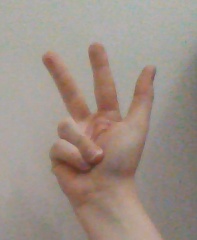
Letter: al